Carthage Film Festival

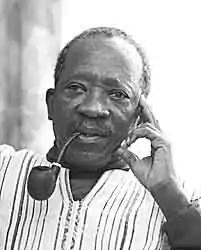

Conceived by filmmaker Tahar Cheriaa and officially launched in 1966 by the Tunisian Minister of Culture, Chedli Klibi, this event, the first of its kind in the Arab world, was primarily conceived to highlight sub-Saharan African and Arab cinema, creating bridges of dialogue between North and South and offering a meeting between regional filmmakers and moviegoers.